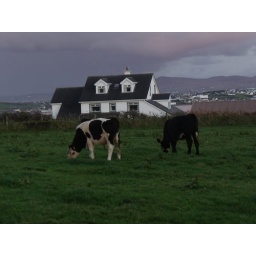
cows in a field